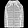
Label: Coat